Chlororespiration

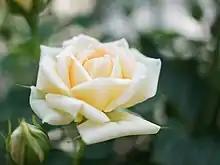
a Meillandina rose

Scientists Miriam Paredes and Maria Quiles led an investigation on Meillandina roses," and their metabolic response to water deficiency. They noted how limited water irrigation can cause a reduction in PSII levels, which then results in the inhibition of photosynthesis. Paredes and Quiles also noticed the increase in chlororespiration activity as a protective mechanism for the lack of photosynthesis.